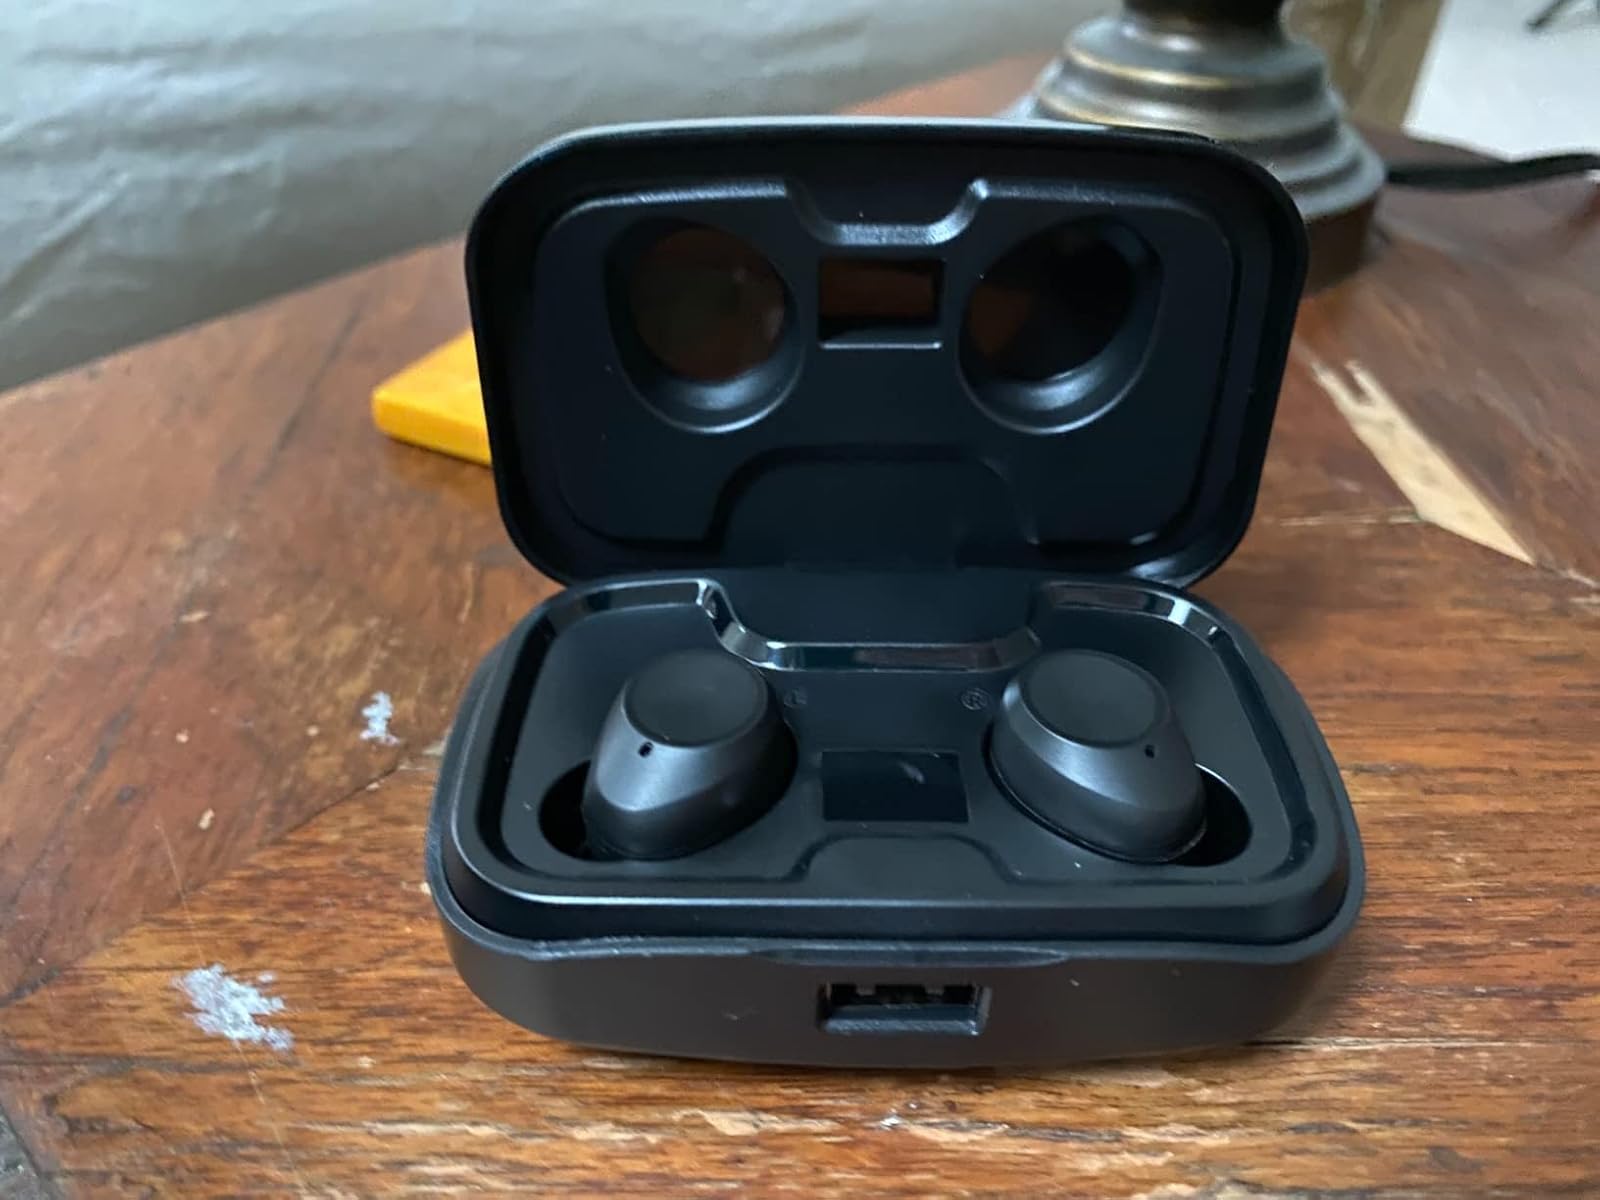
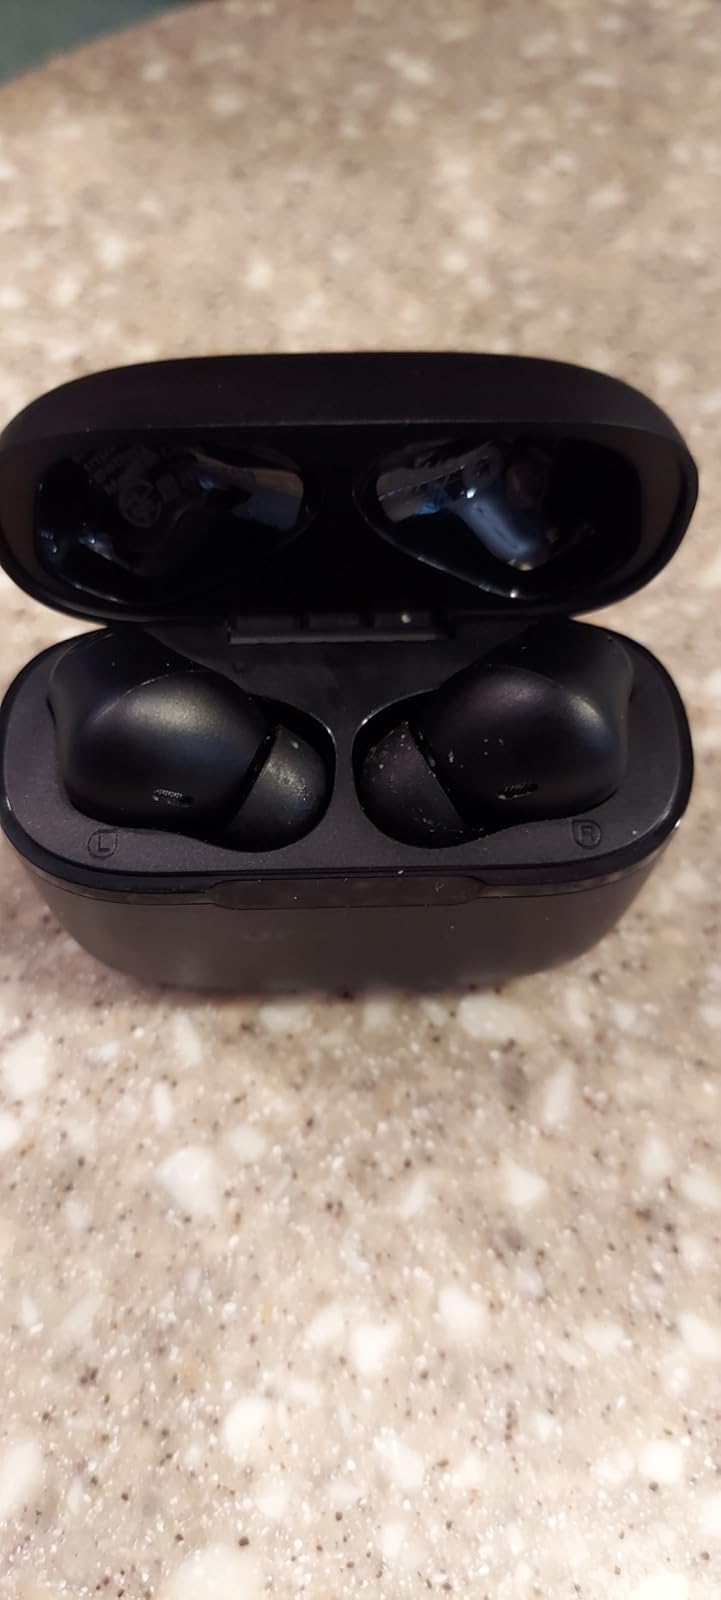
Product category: earbuds
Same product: no